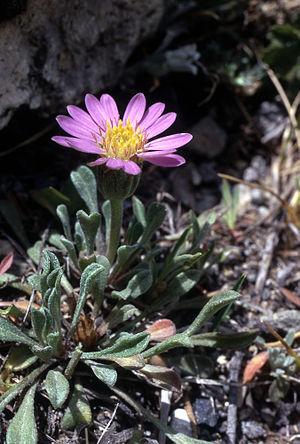
Townsendia est un genre de la famille des Asteraceae. Ces plantes annuelles ou vivaces sont endémiques de l'Amérique du Nord occidentale. Leurs capitules ont des nuances de rose, de pourpre, de bleu, de blanc ou de jaune. Ce genre contient 21 espèces.